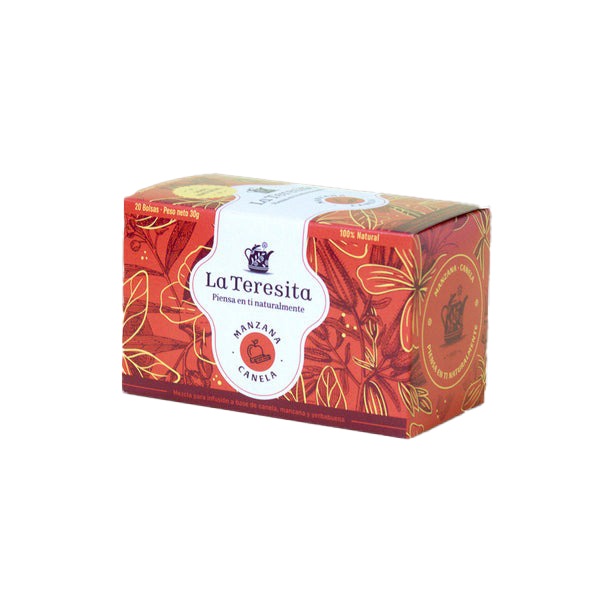
Infusión canela manzana Teresita x 20 sobres
Brand: LA TERESITA
¡Disfruta de una combinación frutal especial para llenar de bienestar y de sabor tus días! La canela puede calentar tu cuerpo de manera natural, por lo que es ideal para acompañar los cólicos, los espasmos y mejorar la digestión. También puedes preparar una taza de esta infusión para cuando desees descansar o dormir mejor. En cada presentación de Infusión Manzana Canela encuentras: Manzana deshidratada Canela Yerbabuena Cáscara de mandarina Sabor natural a manzana Flor de Jamaica Hojas de estevia Todos nuestros ingredientes son 100% naturales, elegimos las mejores partes de cada planta para llevarte una infusión canela manaza hecho con calidad y amor. *Cada caja trae un total de 20 bolsitas en sobres individuales
Category: Food, Beverages & Tobacco > Beverages > Tea & Infusions > Infusions